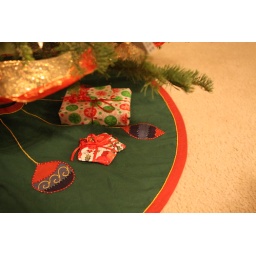
The boys brought home presents to put under the tree. They keep asking when I am going to put their presents under the tree.